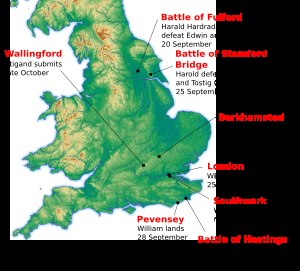
Vilhelm Erobreren / Invasionen af England / Harolds forberedelse
Lokationerne for nogle af begivenhederne i 1066.
Vilhelm 1. eller Vilhelm Erobreren og nedsættende Vilhelm Bastarden var den første normanniske konge af England. Han regerede fra 1066 til sin død i 1087. Han var efterkommer af Rollo og som han hertug af Normandiet fra 1035. Efter lang kamp var hans kontrol over Normandiet sikret i 1060, og han begyndte den normanniske erobring af England seks år senere. Resten af livet var præget af problemer med sin ældste søn og kampe for at konsolidere sin magt over England og sine besiddelser på kontinentet.